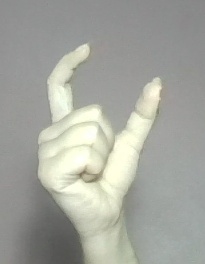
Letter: nun